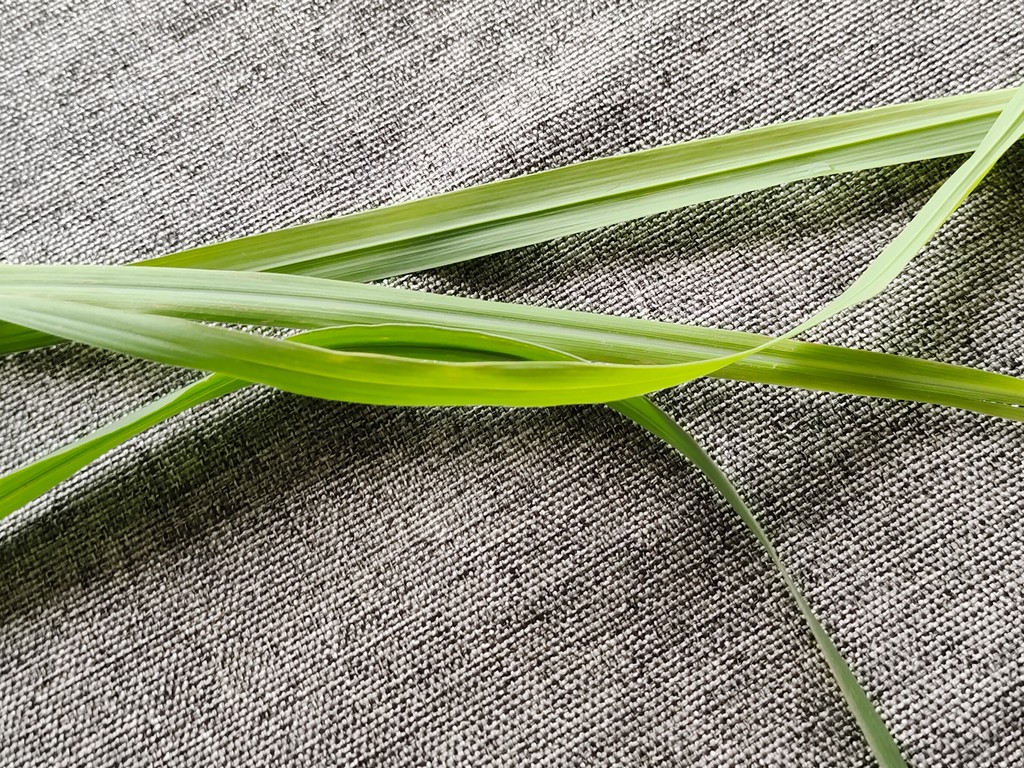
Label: Healthy